Punjab Kesari (film)

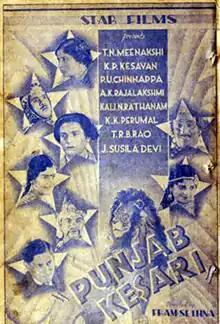
Film poster

Punjab Kesari is 1938 Tamil-language thriller film directed by Fram Sethna. It was adapted from Te. Po. Krishnasami Pavalar's play of the same name. The film adaptation stars K. P. Kesavan, P. U. Chinnappa, Kali N. Rathnam and A. K. Rajalakshmi.